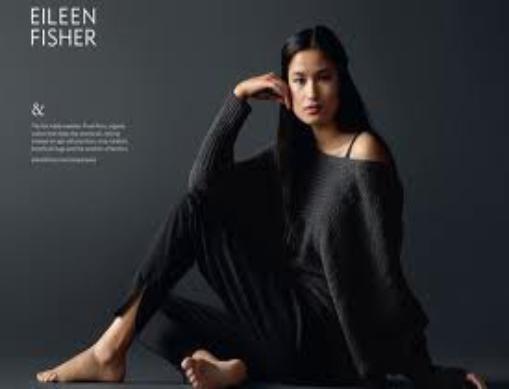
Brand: Eileen Fisher
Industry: Clothes